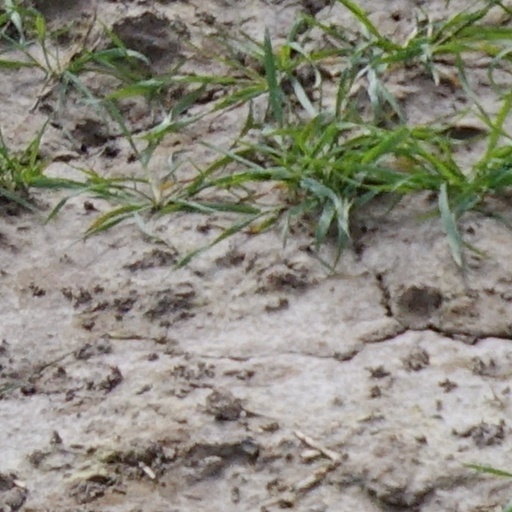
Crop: wheat